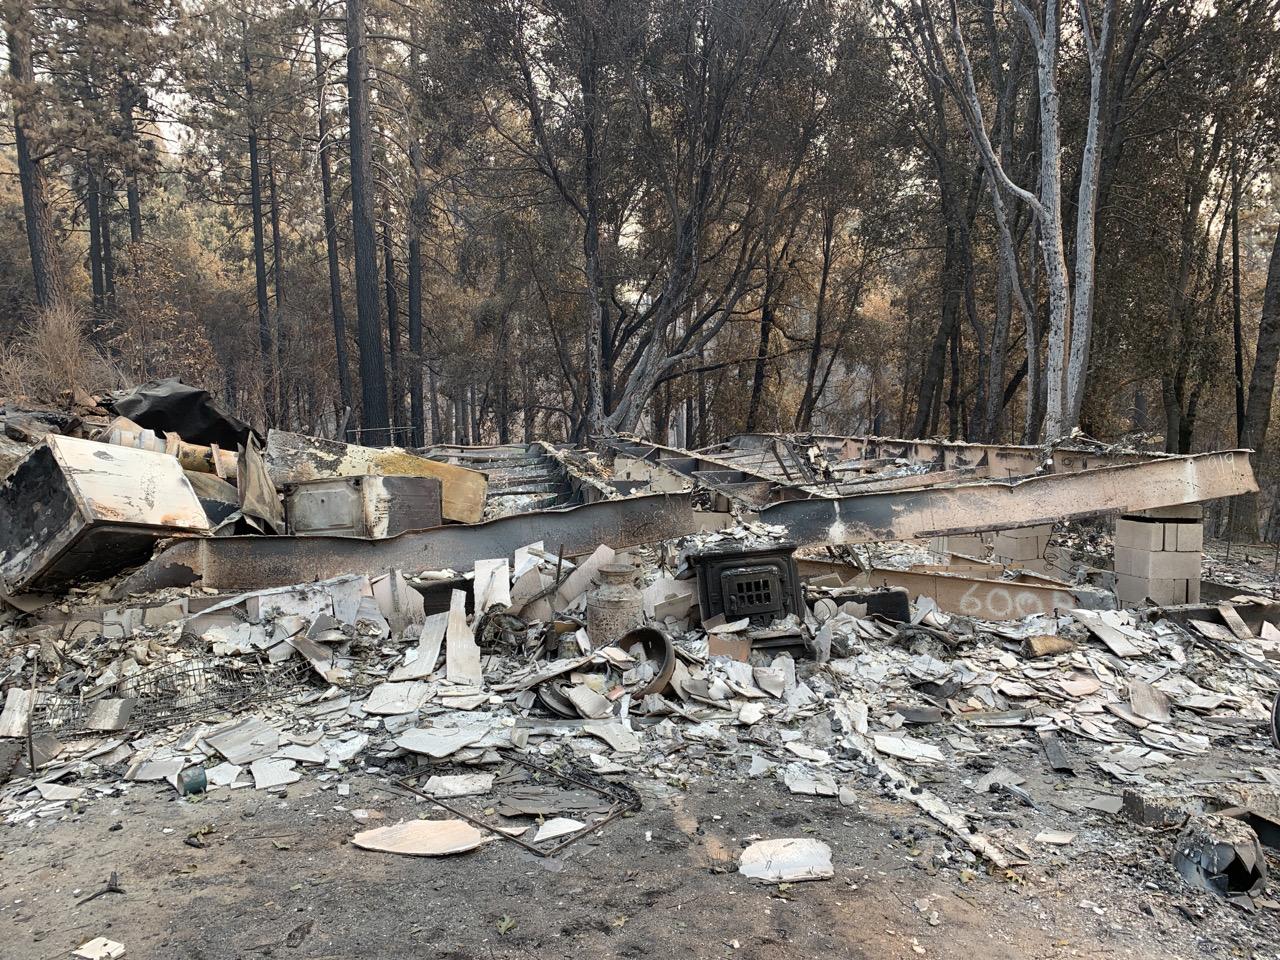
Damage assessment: destroyed